George S. Patton slapping incidents

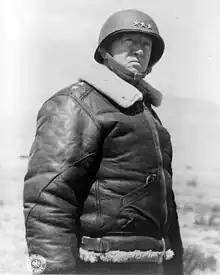
Lieutenant General George S. Patton, commander of the Seventh United States Army, in 1943

In early August 1943, Lieutenant General George S. Patton slapped two United States Army soldiers under his command during the Sicily Campaign of World War II. Patton's hard-driving personality and lack of belief in the medical condition of combat stress reaction, then known as "battle fatigue" or "shell shock," led to the soldiers' becoming the subject of his ire in incidents on August 3 and 10, when Patton struck and berated them after discovering they were patients at evacuation hospitals away from the front lines without apparent physical injuries.